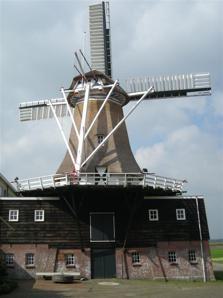
Building: De Weyert, Makkinga
Country: Netherlands
Year built: 1925
De Weyert, Makkinga De Weyert, September 2007 Origin Mill name De Weyert Mill location Lijclamaweg 15, 8423 TC Makkinga Coordinates 52°58′56″N 6°13′02″E / 52.9822°N 6.2171°E / 52.9822; 6.2171 Operator(s) Gemeente Ooststellingwerf Year built 1925 Information Purpose Corn mill Type Smock mill Storeys Three-storey smock Base storeys Two-storey base Smock sides Eight sides No. of sails Four sails Type of sails Patent sails Windshaft Cast iron Winding Tailpole and winch No. of pairs of millstones One pair of millstones Size of millstones 1.40 metres (4 ft 7 in) diameter De Weyert is a smock mill in Makkinga , Friesland , Netherlands which was built in 1925 and is in working order. The mill is listed as a Rijksmonument , number 31725. History The mill was originally built in 1868 as a sawmill at Gorredijk , where it replaced a smock mill that had been built in 1763, which itself had replaced a post mill that was standing in 1718. The mill stood at ( 53°00′17″N 6°03′30″E / 53.004773°N 6.058296°E / 53.004773; 6.058296 ). In 1912, the mill was moved to Twijtel ( 52°58′14″N 6°11′32″E / 52.970668°N 6.192340°E / 52.970668; 6.192340 ) and converted to a corn mill. The mill was moved to Makkum in 1925. A new windshaft and sails were fitted when the mill was moved. The name De Weyert comes from miller Weyert Zeephat, who had the mill moved to Marrum and worked the mill until his death in 1970 at the age of 97. The mill was restored in 1983/84 by millwright Doornbosch. In 1989, the sails were renewed by Fabrikaat Vaags of Aalten , Gelderland . On 17 December 2005, the sails were damaged in a storm. They were repaired in 2006. The mill is used to train millers in the craft of milling. Description For an explanation of the various items of machinery, see Mill machinery . De Weyert is what the Dutch describe as a " stellingmolen" . It is a smock mill on a two-storey base, there is a stage at second-floor level, 6.35 metres (20 ft 10 in) above ground level. The smock and cap are thatched . The mill is winded by tailpole and winch. The sails are Patent sails. They have a span of 19.10 metres (62 ft 8 in). The sails are carried on a cast-iron windshaft , which was cast by H J Koning of Foxham , Groningen . The windshaft also carries the brake wheel , which has 57 cogs. This drives the wallower (30 cogs) at  the top of the upright shaft . At the bottom of the upright shaft , the great spur wheel , which has 88 cogs. The great spur wheel drives a pair of  1.40 metres (4 ft 7 in) diameter French Burr millstones via a lantern pinion stone nut which has 26 staves. Millers Weyert Zeephat (1925–70) Public access De Weyert is open to the public on Saturdays from 09:00 to 12:00. References